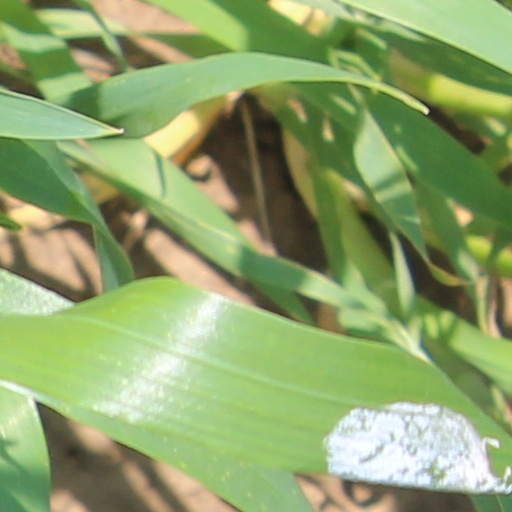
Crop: wheat